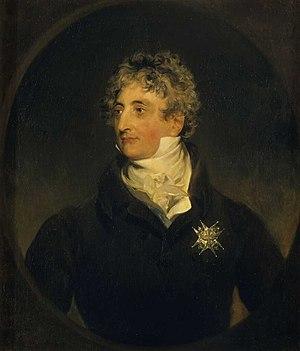
Armand-Emmanuel du Plessis, duc de Richelieu, portant la croix de l'ordre du Saint-Esprit. Portrait peint par Thomas Lawrence, vers 1822 (musée des Beaux-Arts, Besançon).
Sous la Restauration, la liberté de la presse s'inscrit dans le contexte de Terreur blanche qui entoure les débuts du régime. La liberté de la presse, longtemps réprimée et censurée par les anciens régimes, connaitra une fluctuation due aux oscillations juridiques orchestrées pas les différents ministères qui se succèderont au cours du régime.
Gabriel-Julien Ouvrard né aux Moulins d’Antières à Cugand le 6 novembre 1770 et mort à Londres en octobre 1846, est un financier français.
Cet article présente la succession des gouvernements de la France depuis le couronnement d'Hugues Capet jusqu'à aujourd'hui.
Armand-Emmanuel-Sophie-Septimanie de Vignerot du Plessis, duc de Richelieu, est un officier, diplomate et homme politique français, né à Paris le 25 septembre 1766 et mort dans la même ville le 17 mai 1822.
Les Chevaliers de la couronne sont une unité de cavalerie de l'Armée de Condé. Ils ont l'habit bleu liseré de rouge de la cavalerie noble, à une seule rangée de boutons dorés, gilet, ceinturon, culotte blanche, casque or couvert de peau de phoque de Kerguelen et fourrure de panthère, queue et pompons. Le premier nom exact de ce corps est Chevaliers-dragons de la couronne? de 1791 à 1795.
Cet article dresse la liste des chefs du gouvernement français depuis 1598.